Elisabetta Manfredini-Guarmani

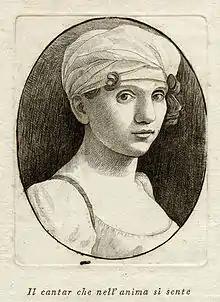
Elisabetta Manfredini-Guarmani

Elisabetta Manfredini-Guarmani (2 June 1780 – after 1828) was an Italian opera singer best known for having created the leading soprano roles in four of Rossini's operas, roles which he wrote specifically for her voice. Antonia Elisabetta Manfredini was born in Bologna and was the daughter of the composer and music theorist Vincenzo Manfredini. After her stage debut in 1810 when she sang in the premiere of Stefano Pavesi's "Il trionfo di Gedeone" at Bologna's Teatro del Corso, she went on to perform at La Fenice, La Scala, Teatro Regio di Torino, Rome's Teatro Argentina and several other opera houses, primarily in Northern Italy. In addition to the roles she created in Rossini's operas, she also sang in the world premieres of operas by several composers who are lesser known today, including Pietro Raimondi, Simon Mayr, and Ferdinando Paër. Her last known appearance was in 1828 after which there is no further trace of her. The date and place of her death are unknown.